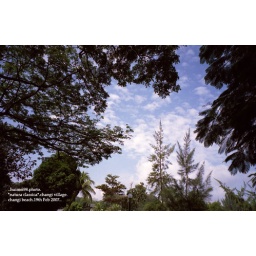
*natura classica + fuji xtra 400*another part of the sky above changi beach - but with some greenery :)